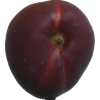
Label: nectarine_flat